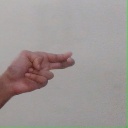
अक्षर: ह